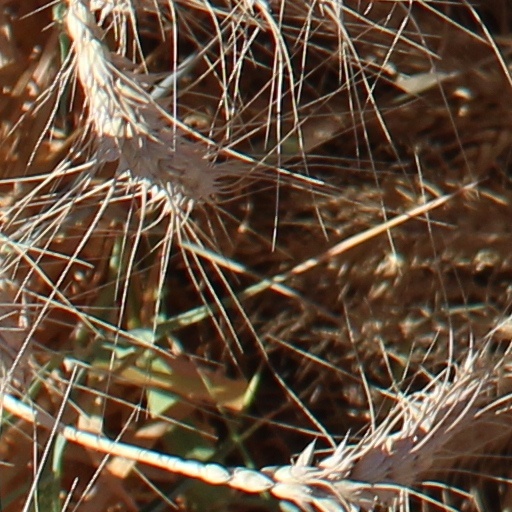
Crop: wheat